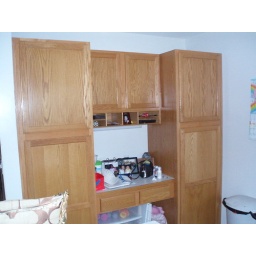
desk like cabinets in kitchen